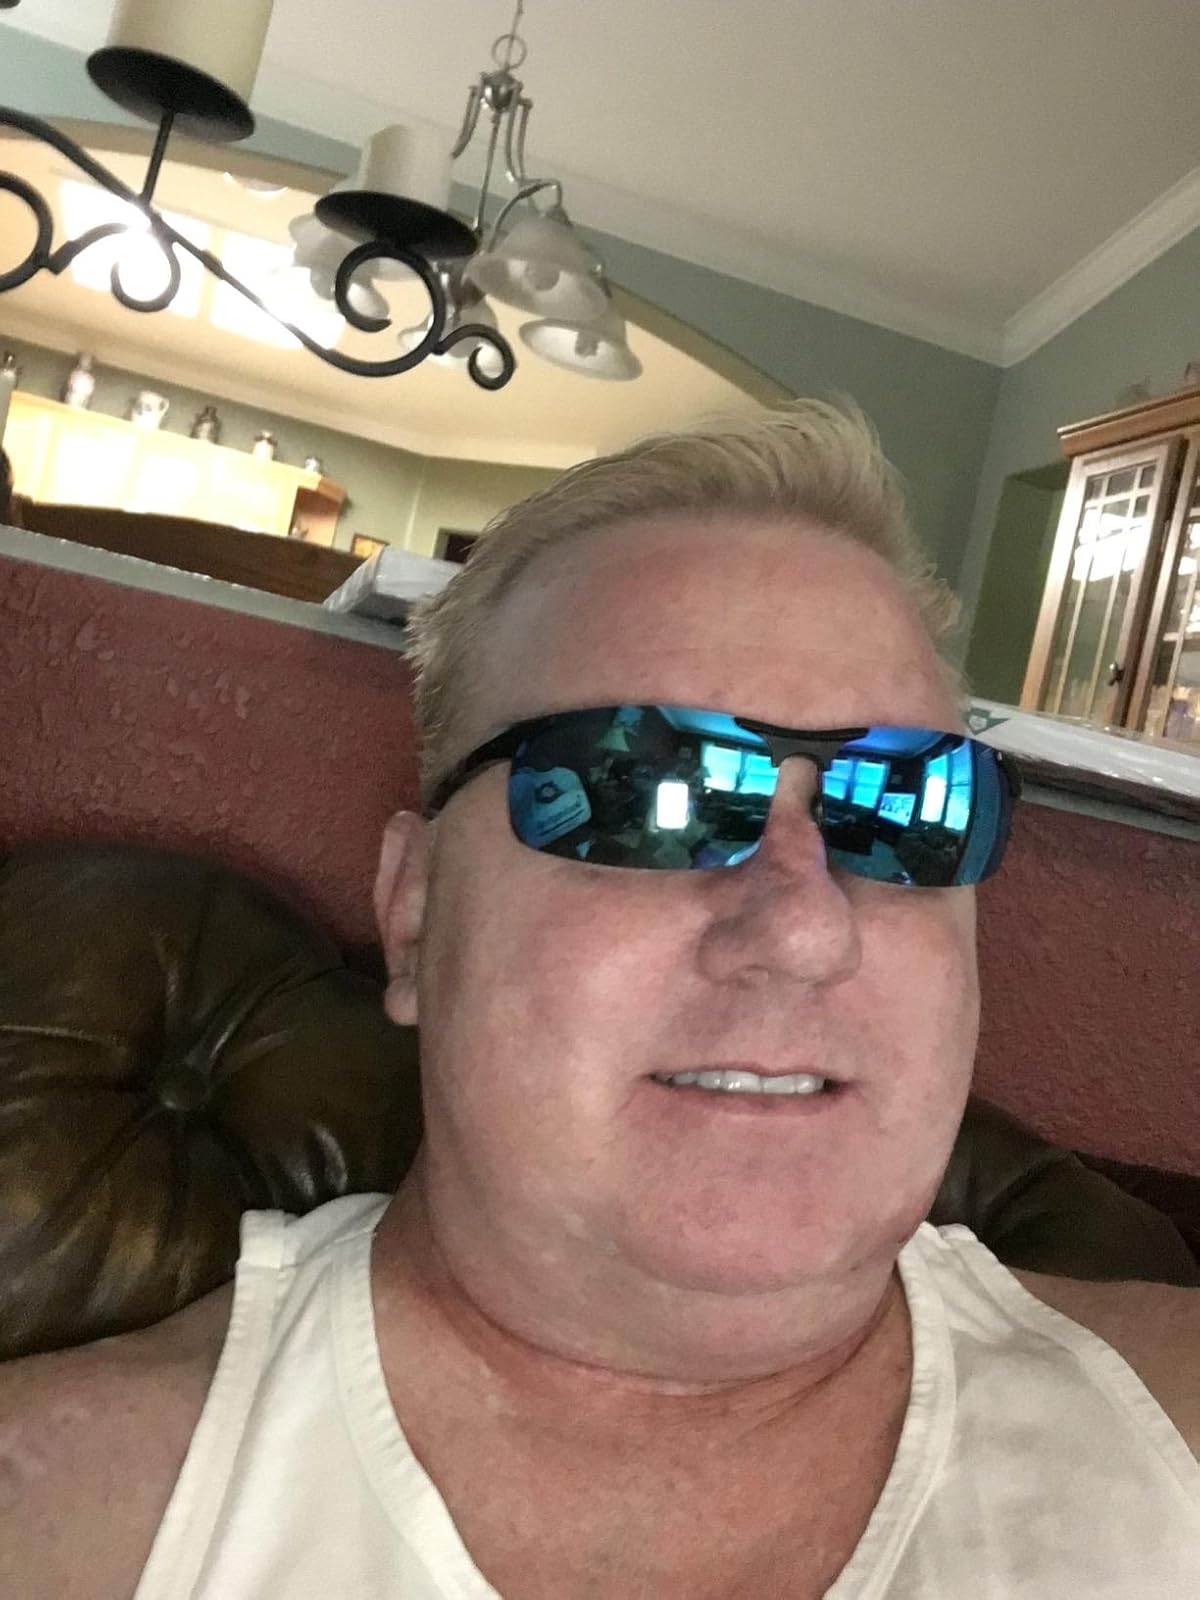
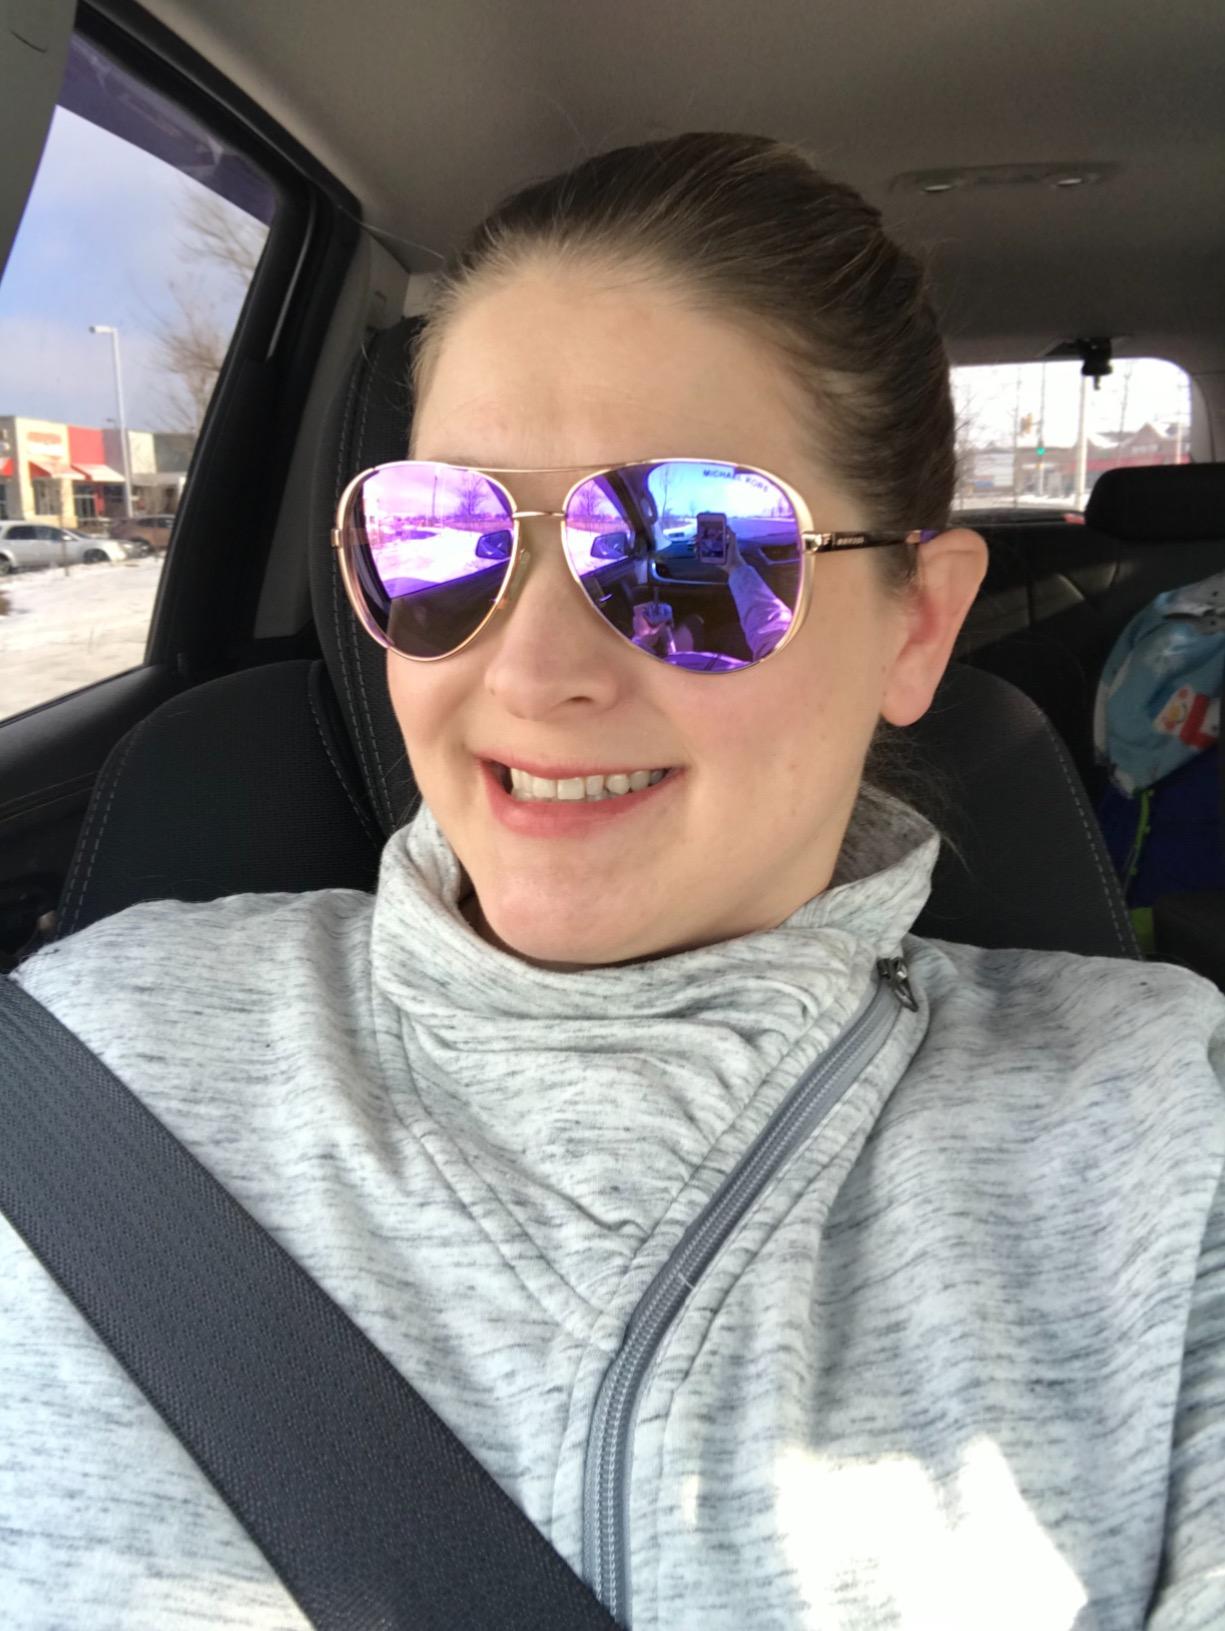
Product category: accessories_sunglasses
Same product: no